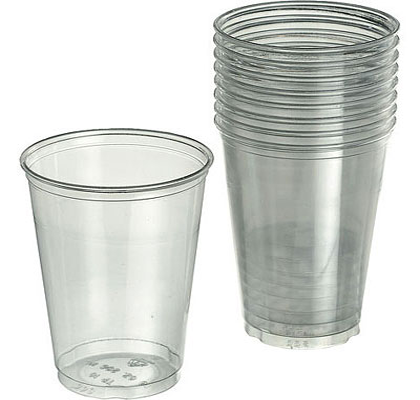
Label: plastic